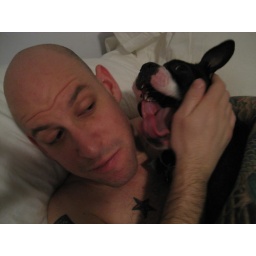
Getting a big dog yawn right in the face is truly the best way to start the new year.